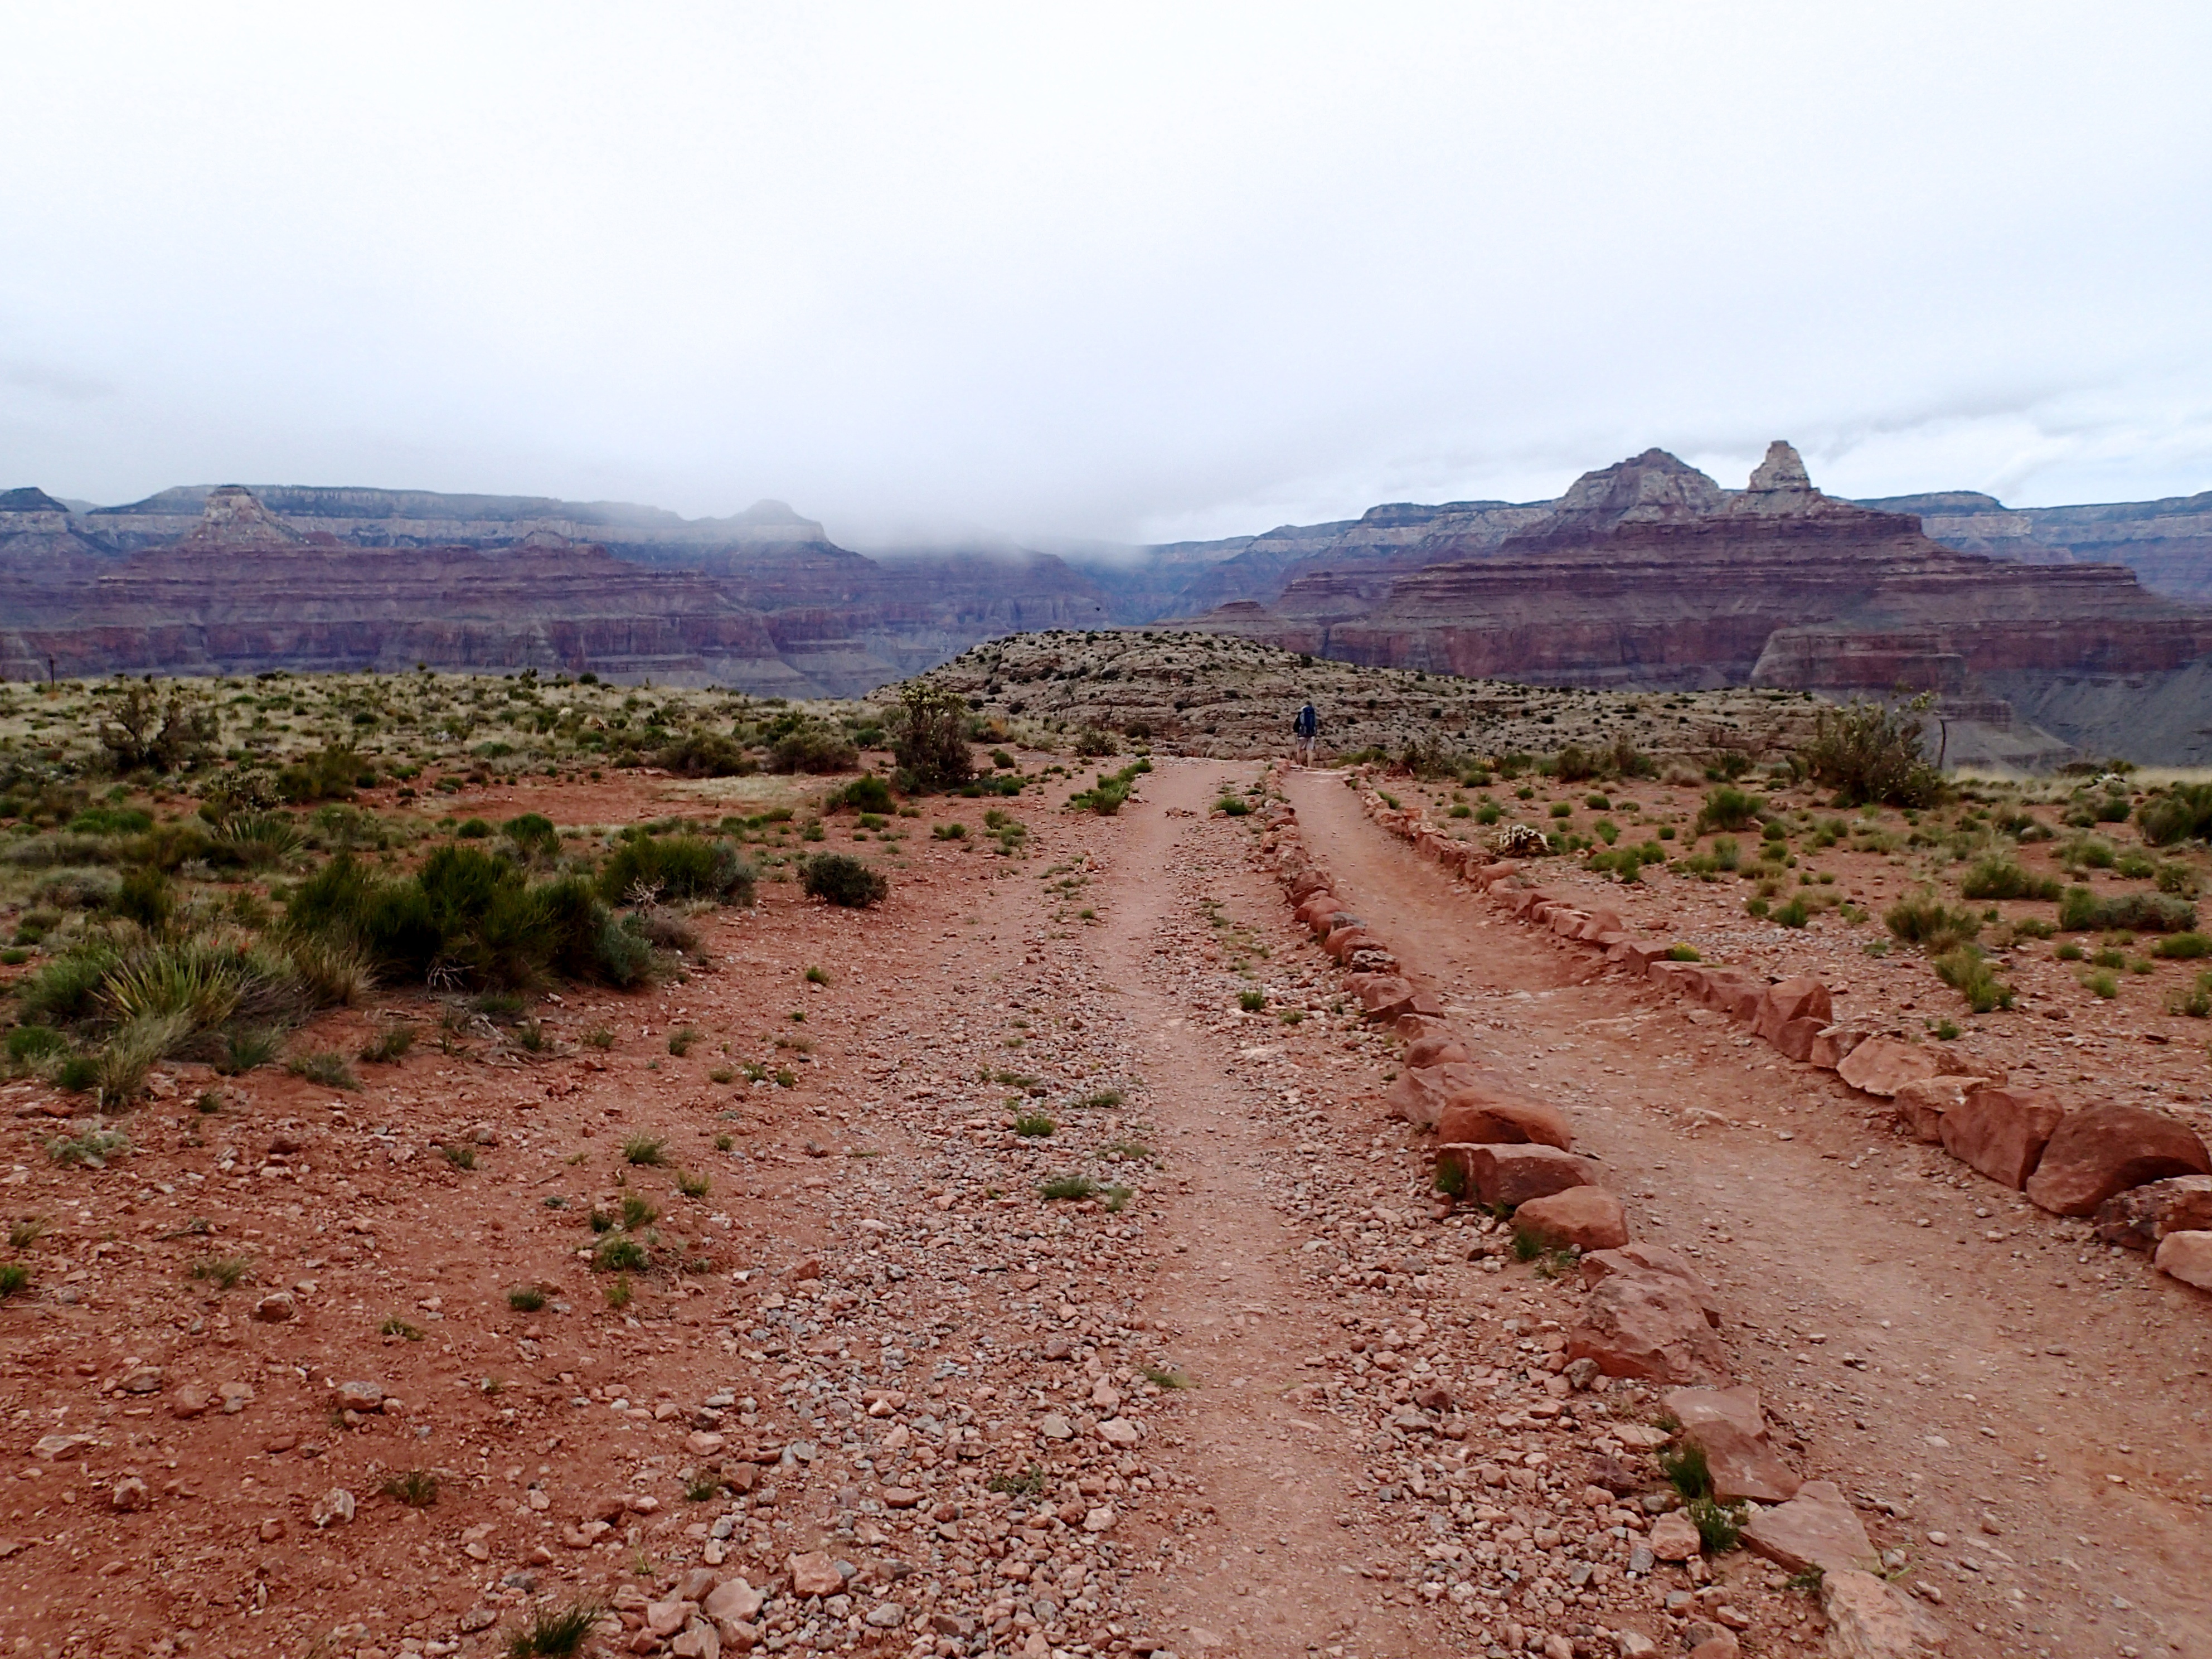
landscape, wilderness, mountain, trail, hill, desert, valley, dirt road, soil, geology, plateau, grandcanyon, wadi, landform, natural environment, geographical feature, aeolian landform